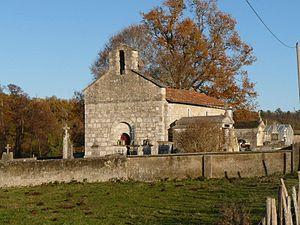
église de St-Genis, Cressac-St-Genis, Charente, France
Cressac-Saint-Genis est une ancienne commune du sud-ouest de la France, située dans le département de la Charente en région Nouvelle-Aquitaine.